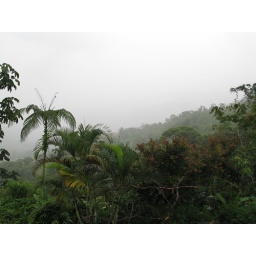
view of the rain clouds moving in from the balcony at Rancho Naturalista ~ Costa Rica